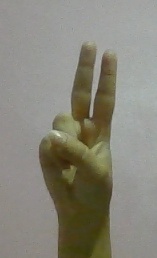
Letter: taa